Leo Dryden

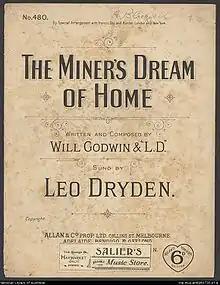
1890 Sheet music

George Dryden Wheeler Sr. (6 June 1863 – 21 April 1939), known as Leo Dryden, was an English music hall singer and vocal comic.